Elizabeth Coles Bouey

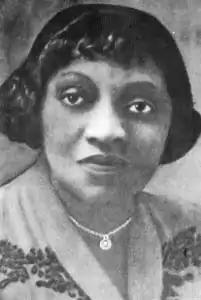

Elizabeth Coles Bouey (November 14, 1891 – February 5, 1957) was a Liberian-born American missionary and church worker. She founded the National Association of Ministers' Wives in 1939.